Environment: real
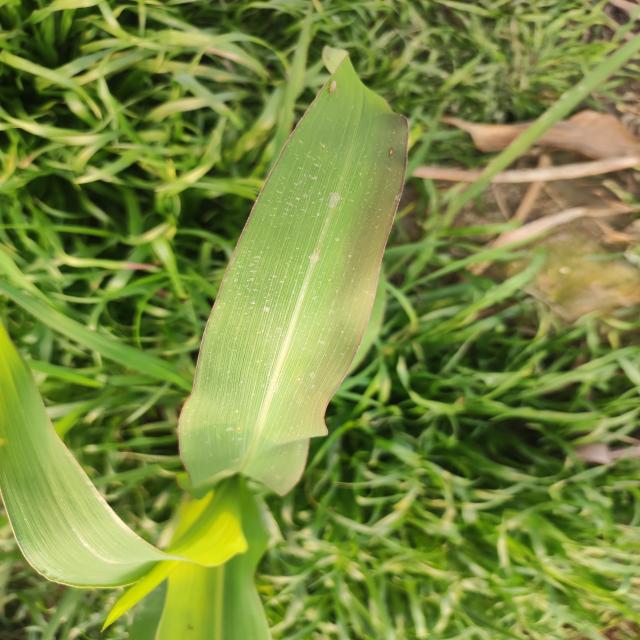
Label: phosphorus_deficiency